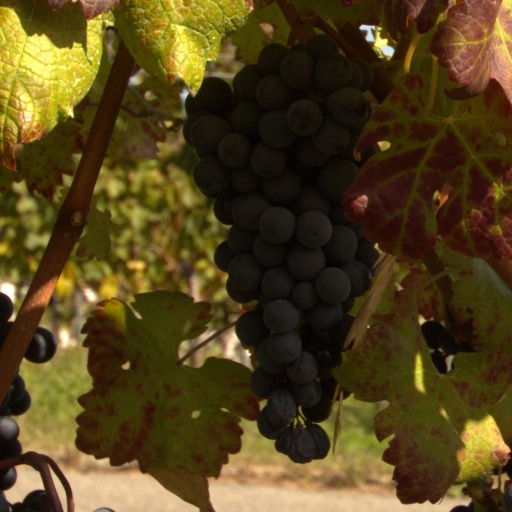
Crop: grape